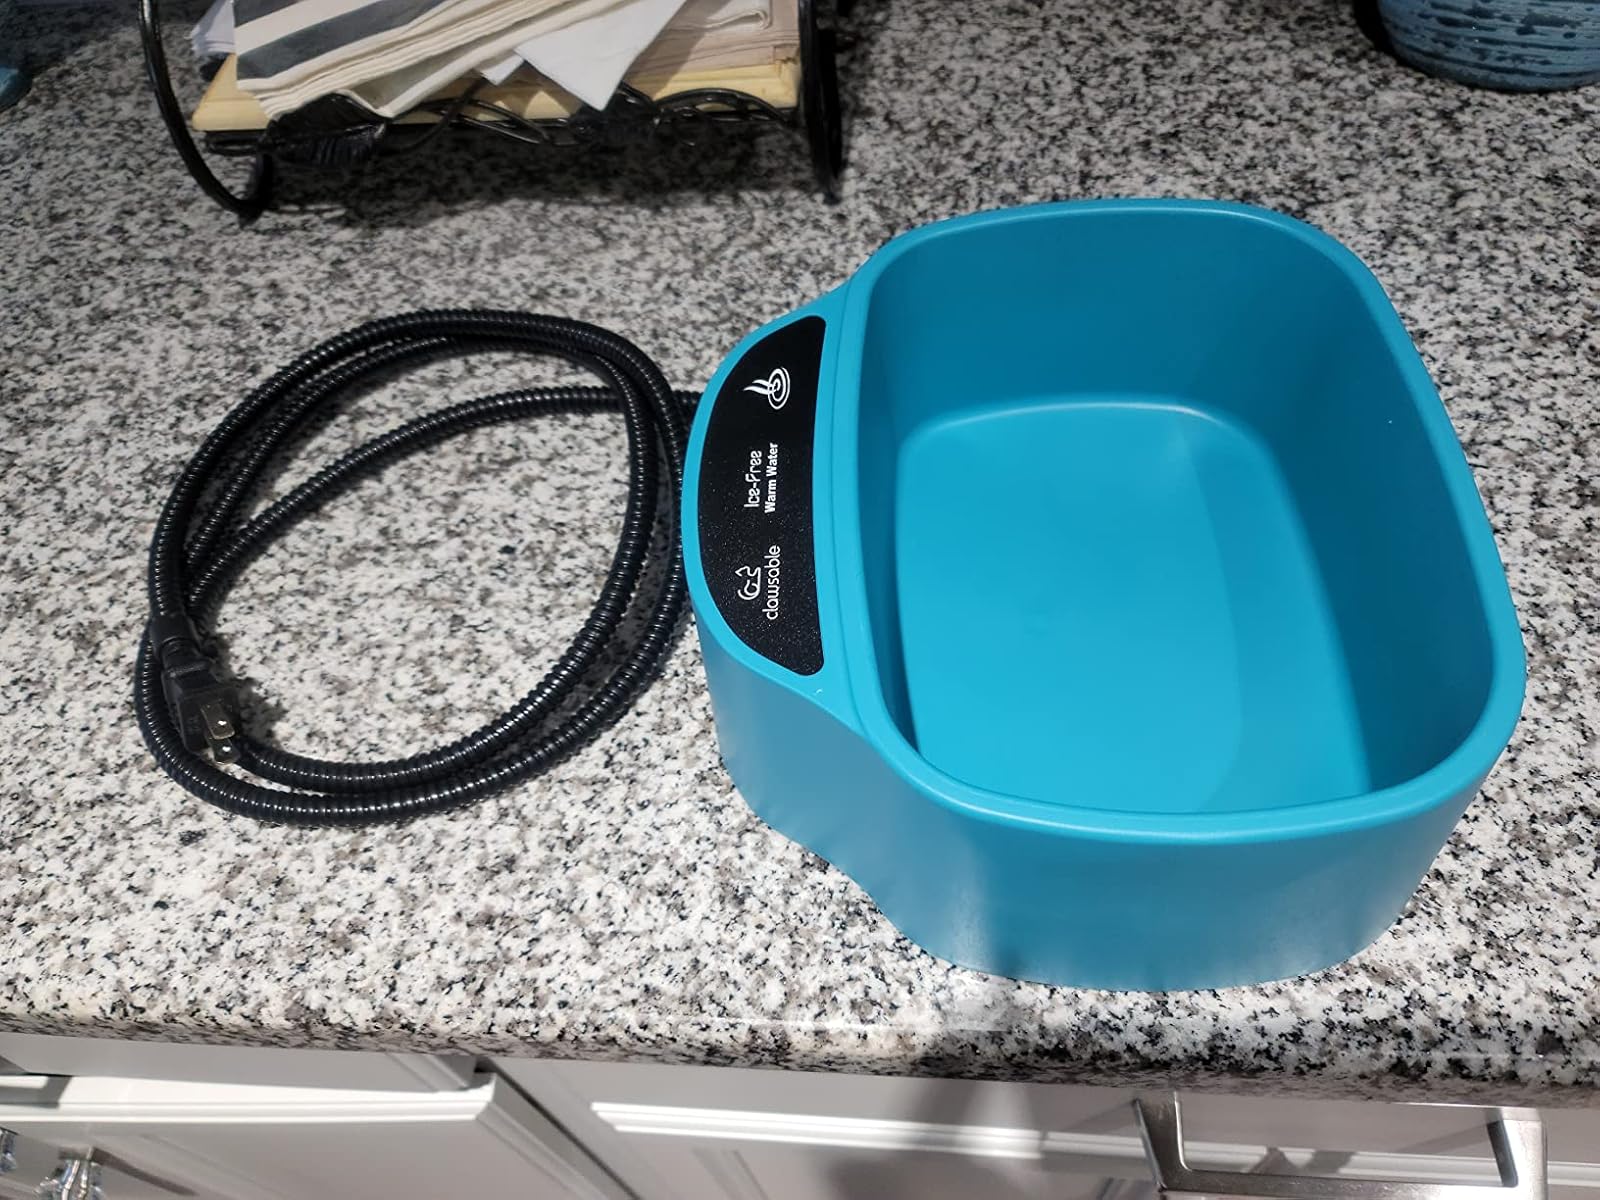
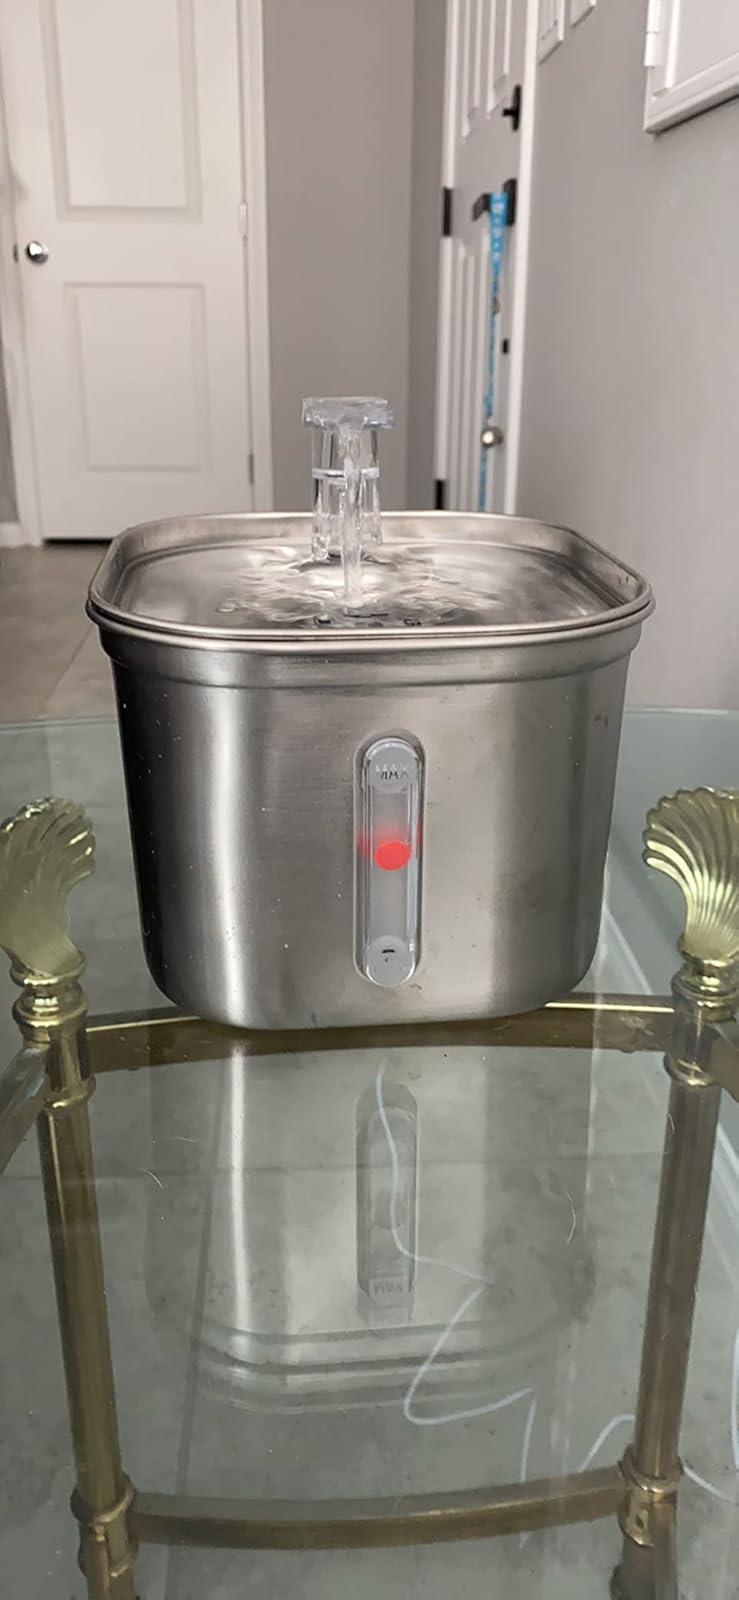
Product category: items_bowl
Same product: no